Martin Kunzler

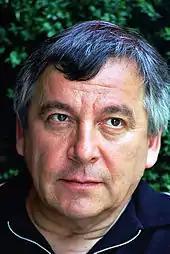

Martin Kunzler (born 29 April 1947) is a German jazz bassist and music journalist. He gained particular fame through his "rororo Jazz-Lexikon" published by Rowohlt Verlag, which is now considered the standard German-language work on this musical genre.